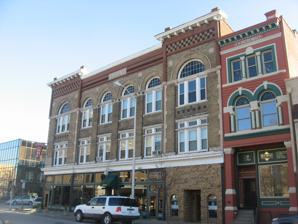
Building: Odd Fellows Building (Owensboro, Kentucky)
Country: United States of America
Year built: 1895
United States historic place Odd Fellows Building U.S. National Register of Historic Places Southern front of the building, along with the Breidenbach Building on the right edge Show map of Kentucky Show map of the United States Location 200-204 W. Third St., Owensboro, Kentucky Coordinates 37°46′24″N 87°6′44″W / 37.77333°N 87.11222°W / 37.77333; -87.11222 Area 0.1 acres (0.040 ha) Built 1895 Architectural style Beaux Arts , Renaissance Revival , and Italian Renaissance Revival MPS Owensboro MRA NRHP reference No. 86000758 Added to NRHP March 28, 1986 The Odd Fellows Building in Owensboro, Kentucky , also denoted DAOB 86 , is a three-story building that was built in 1895.    It served historically as a professional building, as a clubhouse, and as a specialty store.  It is listed on the National Register of Historic Places . It is one of the most complex buildings, architecturally, in downtown Owensboro, and includes eclectic Beaux Arts and Italian Renaissance Revival details. The Odd Fellows chapter had membership of 125 men in 1895 when this building, with third floor lodge space for the chapter, was built.  The rest of the building has always been commercial, with the first floor as retail space and the second floor as office space. It was listed onto the National Register in 1986 along with multiple other historic resources in Owensboro, as result of a multiple resources study. References